Fusion power

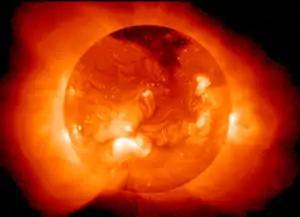
The Sun, like other stars, is a natural fusion reactor, where stellar nucleosynthesis transforms lighter elements into heavier elements with the release of energy.

Fusion reactions occur when two or more atomic nuclei come close enough for long enough that the nuclear force pulling them together exceeds the electrostatic force pushing them apart, fusing them into heavier nuclei. For nuclei heavier than iron-56, the reaction is endothermic, requiring an input of energy. The heavy nuclei bigger than iron have many more protons resulting in a greater repulsive force. For nuclei lighter than iron-56, the reaction is exothermic, releasing energy when they fuse. Since hydrogen has a single proton in its nucleus, it requires the least effort to attain fusion, and yields the most net energy output. Also since it has one electron, hydrogen is the easiest fuel to fully ionize.